Zhou (surname)

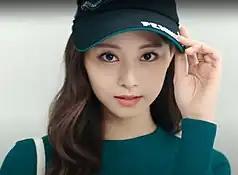
Chou Tzu-yu (周子瑜)

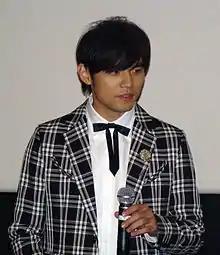
Jay Chou (周杰倫)

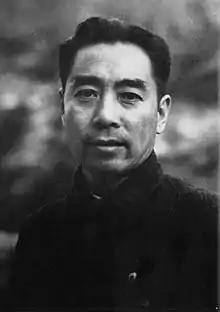
Zhou Enlai (周恩来)

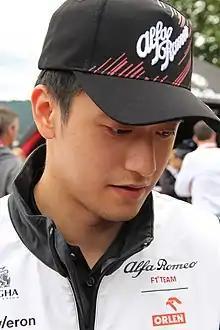
Zhou Guanyu (周冠宇)

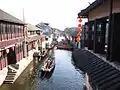

Zhouzhuang (pronounced as "Tseu-Zoan" in the Wu dialect) is a water-town in Jiangsu under the administration of Suzhou city and is known for its canals and its role in heritage tourism. The town is 900 years old, with 60 original brick archways and 100 original courtyards preserved from that time.